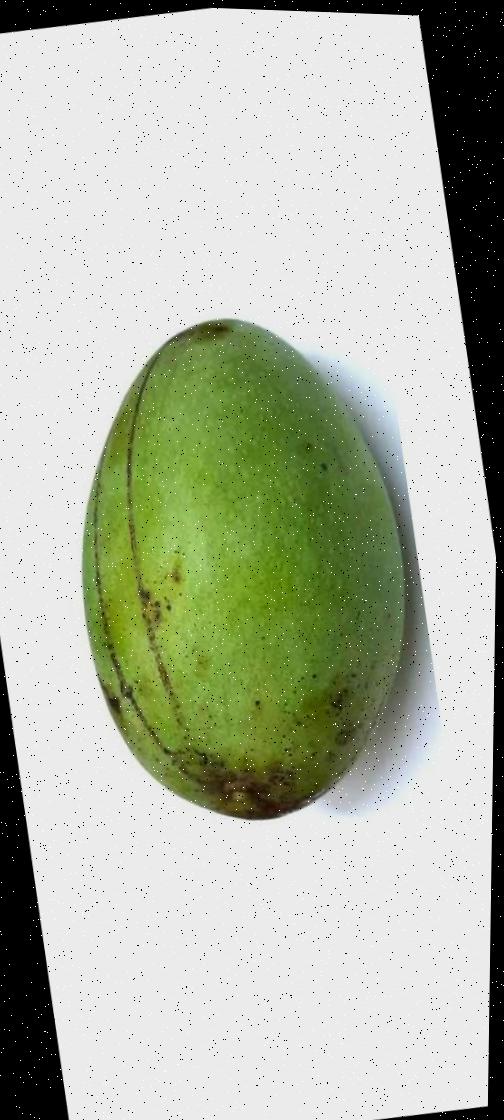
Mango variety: Fazli Shurmai